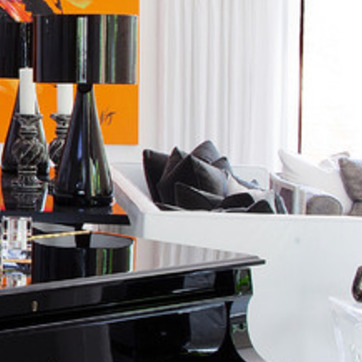
Material: fabric